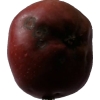
Label: Apple 18